LGBTQ literature in El Salvador

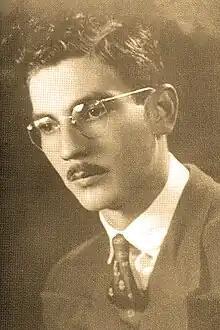
Hugo Lindo, author of the novel "¡Justicia, señor gobernador!" (1960)

Another case of a male character who is raised as a woman is found in the novel "¡Justicia, señor gobernador!", published in 1960 by the writer Hugo Lindo. The work, which is considered a precursor of testimonial literature in El Salvador, tells the story of a trial in which a transvestite named Mercedes López Gámez is accused of rape and murder of a young woman. Through Mercedes' conversations with lawyer José Amenábar, the reader discovers that Mercedes was assigned male at birth, but that her mother had decided to raise her as a girl. Although in her village she enjoyed being treated as a woman and receiving compliments from men, upon moving to San Salvador she encounters a community in which "homosexuality does not exist," and the rage leads her to the act of sexist violence that results in the trial discussed in the novel.